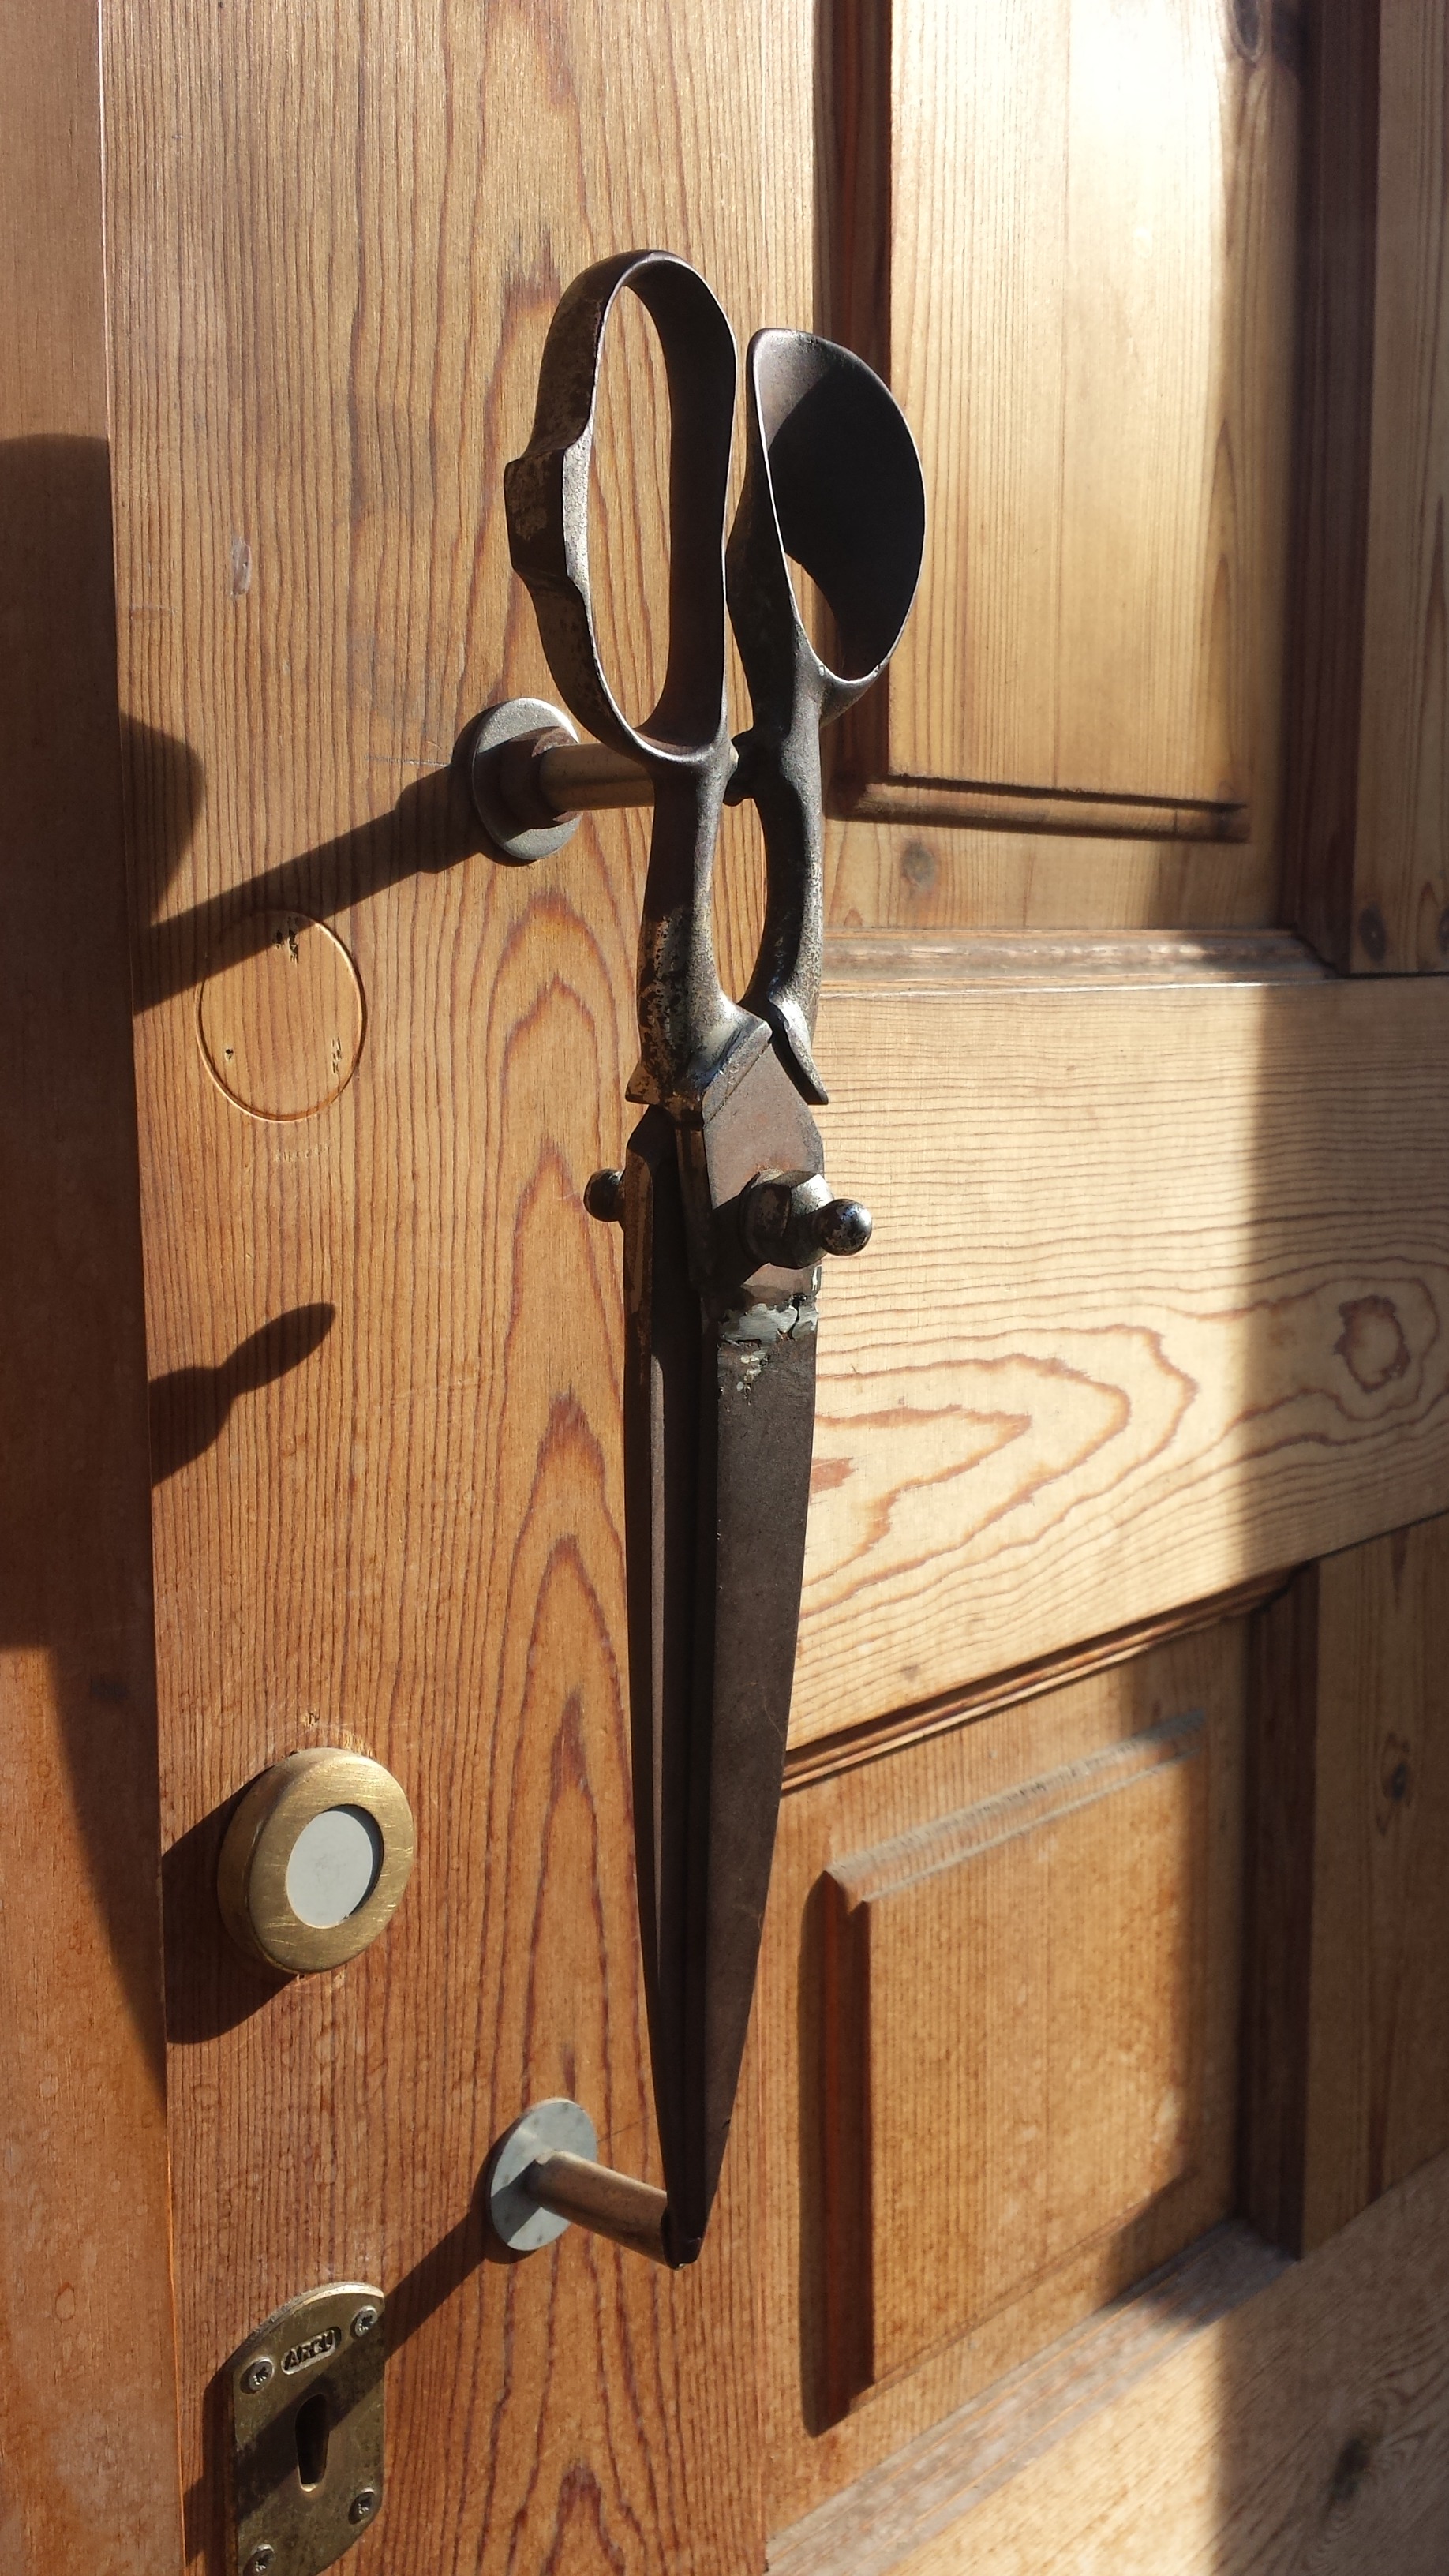
table, wood, floor, shadow, shelf, furniture, room, door, design, hardwood, scissors, flooring, man made object, wood stain